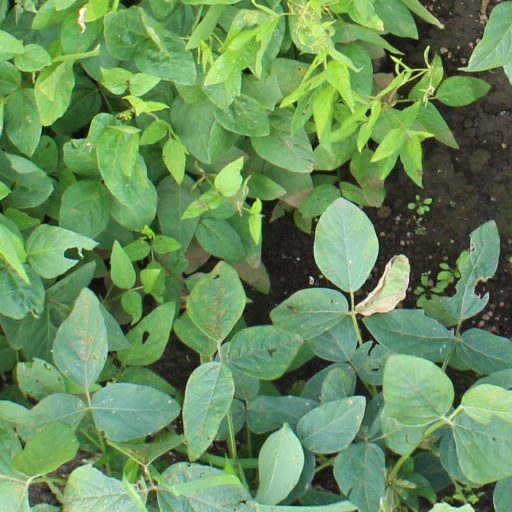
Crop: soybean